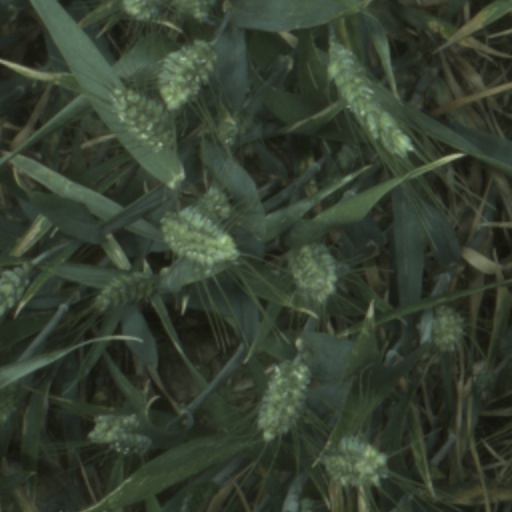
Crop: wheat